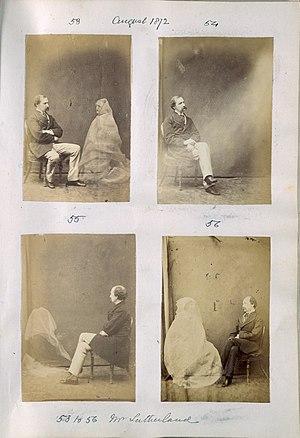
Auguste-Henri Jacob, dit le zouave Jacob, né le 6 mars 1828 à Saint-Martin-des-Champs et mort le 23 octobre 1913 à Paris, est un guérisseur français célèbre à Paris sous le Second Empire.